Imperator rhodopurpureus

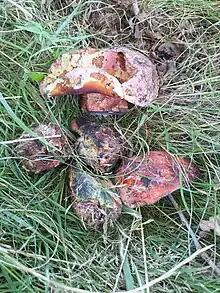
Oldrose bolete at Windsor Great Park

In the warmest regions of central and southern Europe the blood red-capped "Rubroboletus dupainii". It has also been regularly confused with the poisonous bilious bolete, "Rubroboletus legaliae, from which it is distinguished by a much stronger bluing response when cut and handled. Commonly, the bilious bolete smells of hay or chicory, whereas the oldrose bolete has more acidic tones in its smell.